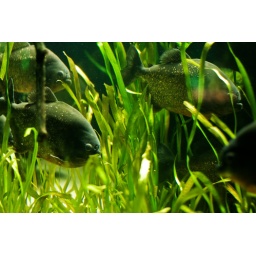
A tank of piranhas in the jungle house at London Zoo. Now THERE is a face for radio.